CKOY-FM

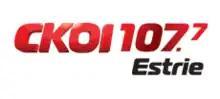
CKOI 107.7 logo, used during 2011-2012.

In March 2009, then-owner Corus Entertainment announced plans to drop the talk radio format on CHLT, CJRC-FM in Gatineau, CHLN-FM in Trois-Rivières and CKRS-FM in Saguenay in favour of a classic hits-oldies format branded as ""Souvenirs Garantis"", effective on March 28, 2009.